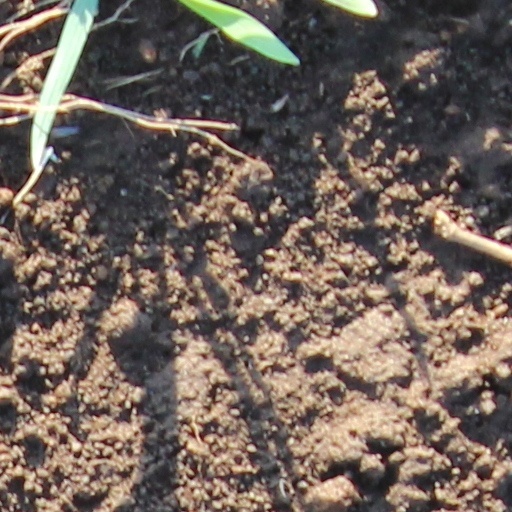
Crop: wheat